River Tolka

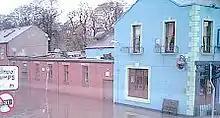
Flooding from the Tolka at Drumcondra, Dublin, in April 2005.

The river continues through Damastown and Mulhuddart, Blanchardstown, and Ashtown (southwest of Finglas), and the southern edges of Finglas itself, and then the north Dublin suburban districts of Glasnevin and Drumcondra where it comes closest to the Royal Canal near Binn's Bridge. At the southern side of Tolka Park it forms the border between Ballybough and Fairview, Fairview and North Strand, before entering Dublin Bay between East Wall and Clontarf.